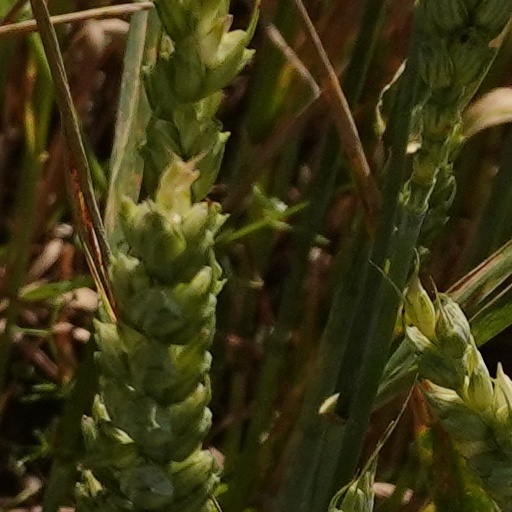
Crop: wheat